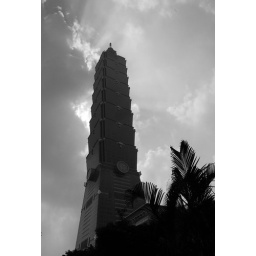
Until recently the tallest occupied building on earth - the still impressive Taipei 101 towers above Taipei